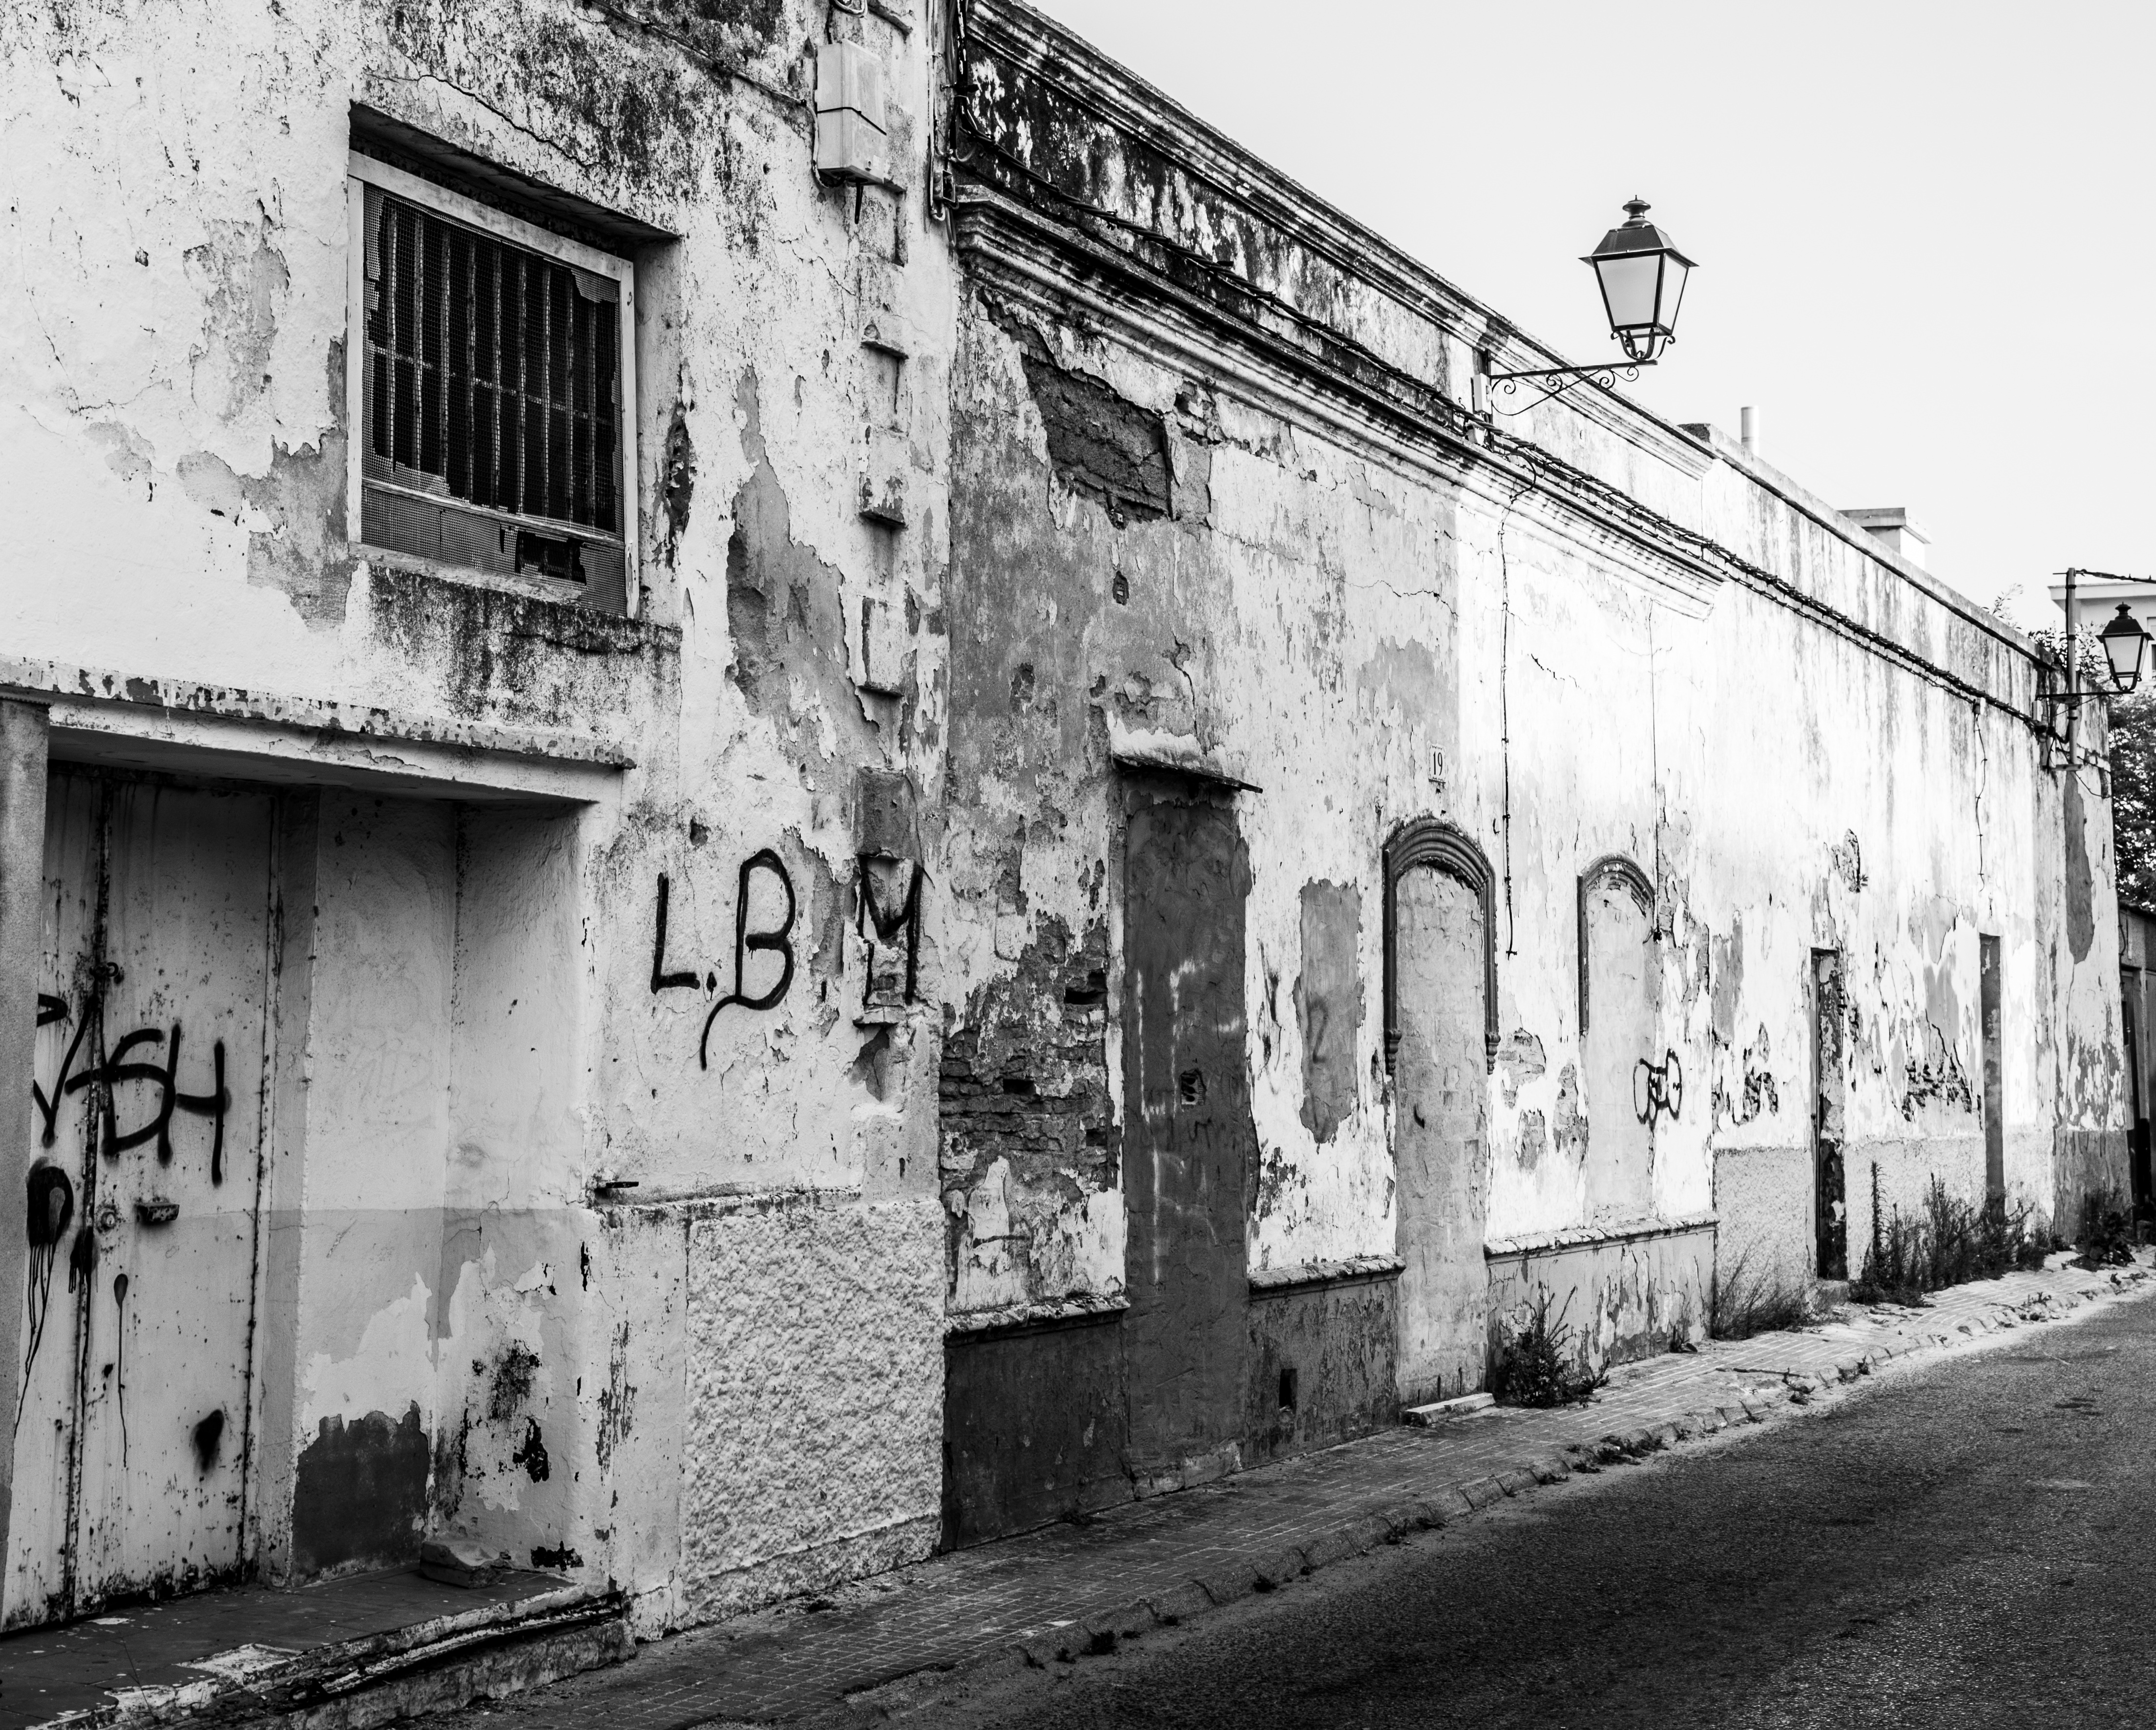
black and white, architecture, road, white, street, house, window, town, alley, city, urban, wall, stone, lantern, ancient, facade, abandoned, lamp, ruin, monochrome, old building, brick, ruins, infrastructure, houses, history, input, via, neighbourhood, abandonment, stone house, impaired, urban area, monochrome photography, ancient history